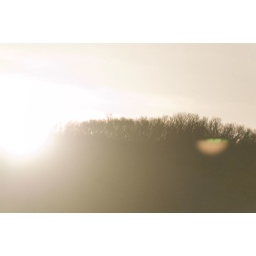
Hraunfossar waterfall near Husafell - water comes through the lava not from a river